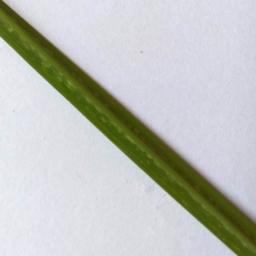
Label: Rice___Healthy